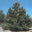
Label: pine_tree